Burrage Pond Wildlife Management Area

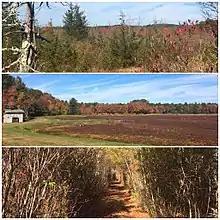

Burrage Pond Wildlife Management Area (or BPWMA) is located in the towns of Hanson and Halifax in Massachusetts, USA. The area is composed of of open land for public use, including hiking, biking, and birding. Hunting is permitted except on Sundays. BPWMA is made up mainly of swampy lands, old cranberry bogs (formally Bog 18, the biggest in the world), and cedar forest. It is managed by the Massachusetts Department of Fisheries and Wildlife.